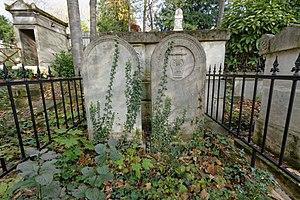
Sépulture du chanteur et compositeur Pierre Gaveaux (1761-1825) et de sa femme. Français
Pierre Gaveaux, le 9 août 1761 né à Béziers et mort le 5 février 1825 à Paris, est un chanteur et compositeur français.